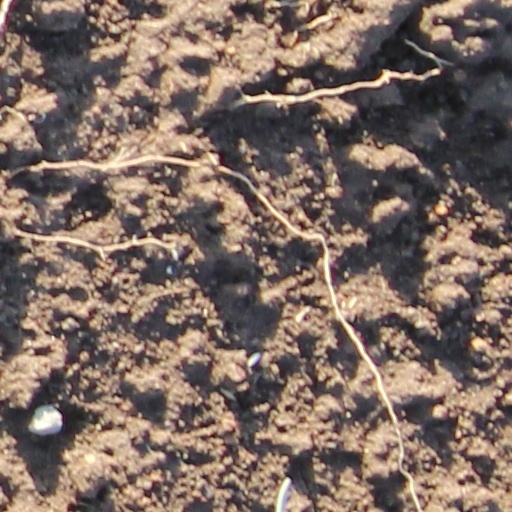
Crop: wheat